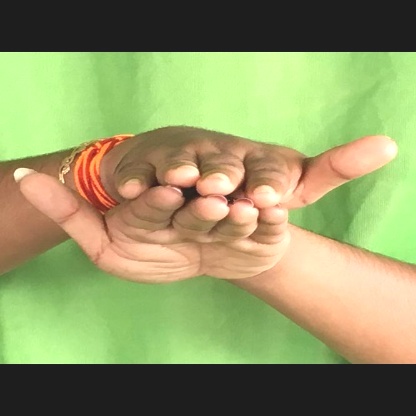
Mudra: Matsya